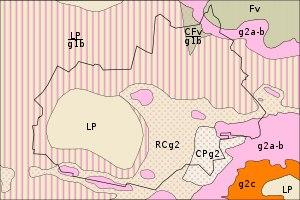
Chailly-en-Bière est une commune française située dans le département de Seine-et-Marne en région Île-de-France.